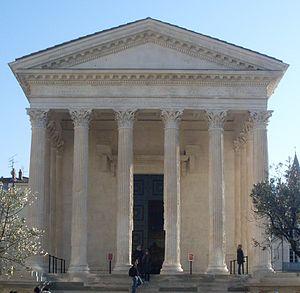
Photo de la maison carrée de Nîmes de face, datant de janvier 2011